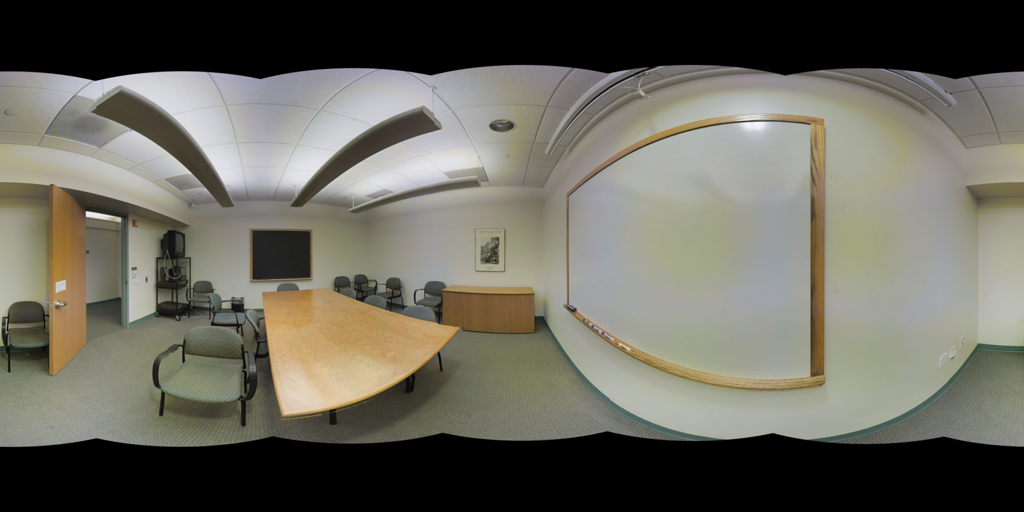
Referred object: the small black TV on the shelf

Referred object: turn right to face the large whiteboard on the wall

Referred object: the blackboard opposite the long table